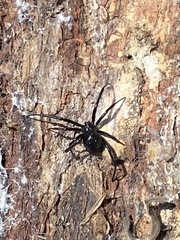
Species: Lactrodectus_hesperus